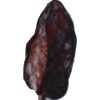
Label: carambola